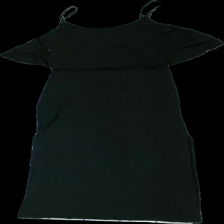
View: back
Type: Dress
Category: Ladies
Brand: Missing
Colors: Black
Material: 75% visc, 25% cott
Cut: Regular, Long
Season: Summer
Damage: Seams around the bottoms enitre edge have been cut off.
Damage location: bottom center
Price range: <50
Recommended usage: Export
Description: Black dress. Unknown brand and size. Poor condition.
Comment: Seams have been cut off poorly around the bottom.